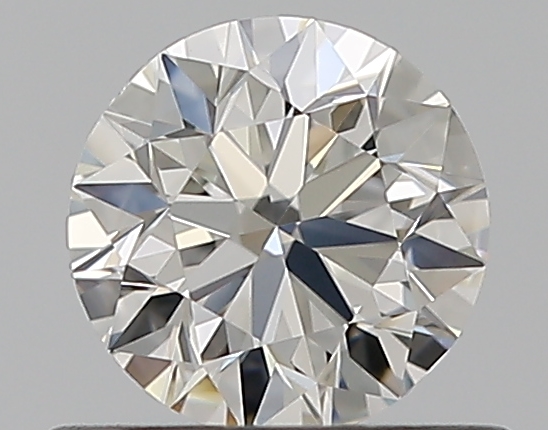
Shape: round
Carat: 0.5
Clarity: VVS2
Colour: G
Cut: EX
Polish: EX
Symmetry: VG
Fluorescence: N
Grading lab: GIA
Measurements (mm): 5.01 x 5.06 x 3.17